Bentley Continental GT

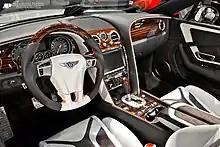
Continental GT V8 interior

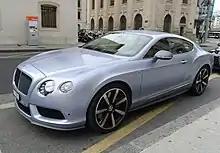
Continental GT V8 S

The Continental Supersports Convertible is a convertible version of the Continental Supersports coupe. It features a revised version of the ZF 6HP 26 transmission with "Quickshift," cutting shift times by 50% and enabling double downshifts. The convertible also gets new, lightweight 20-inch alloy wheels that are lighter than the standard wheel.